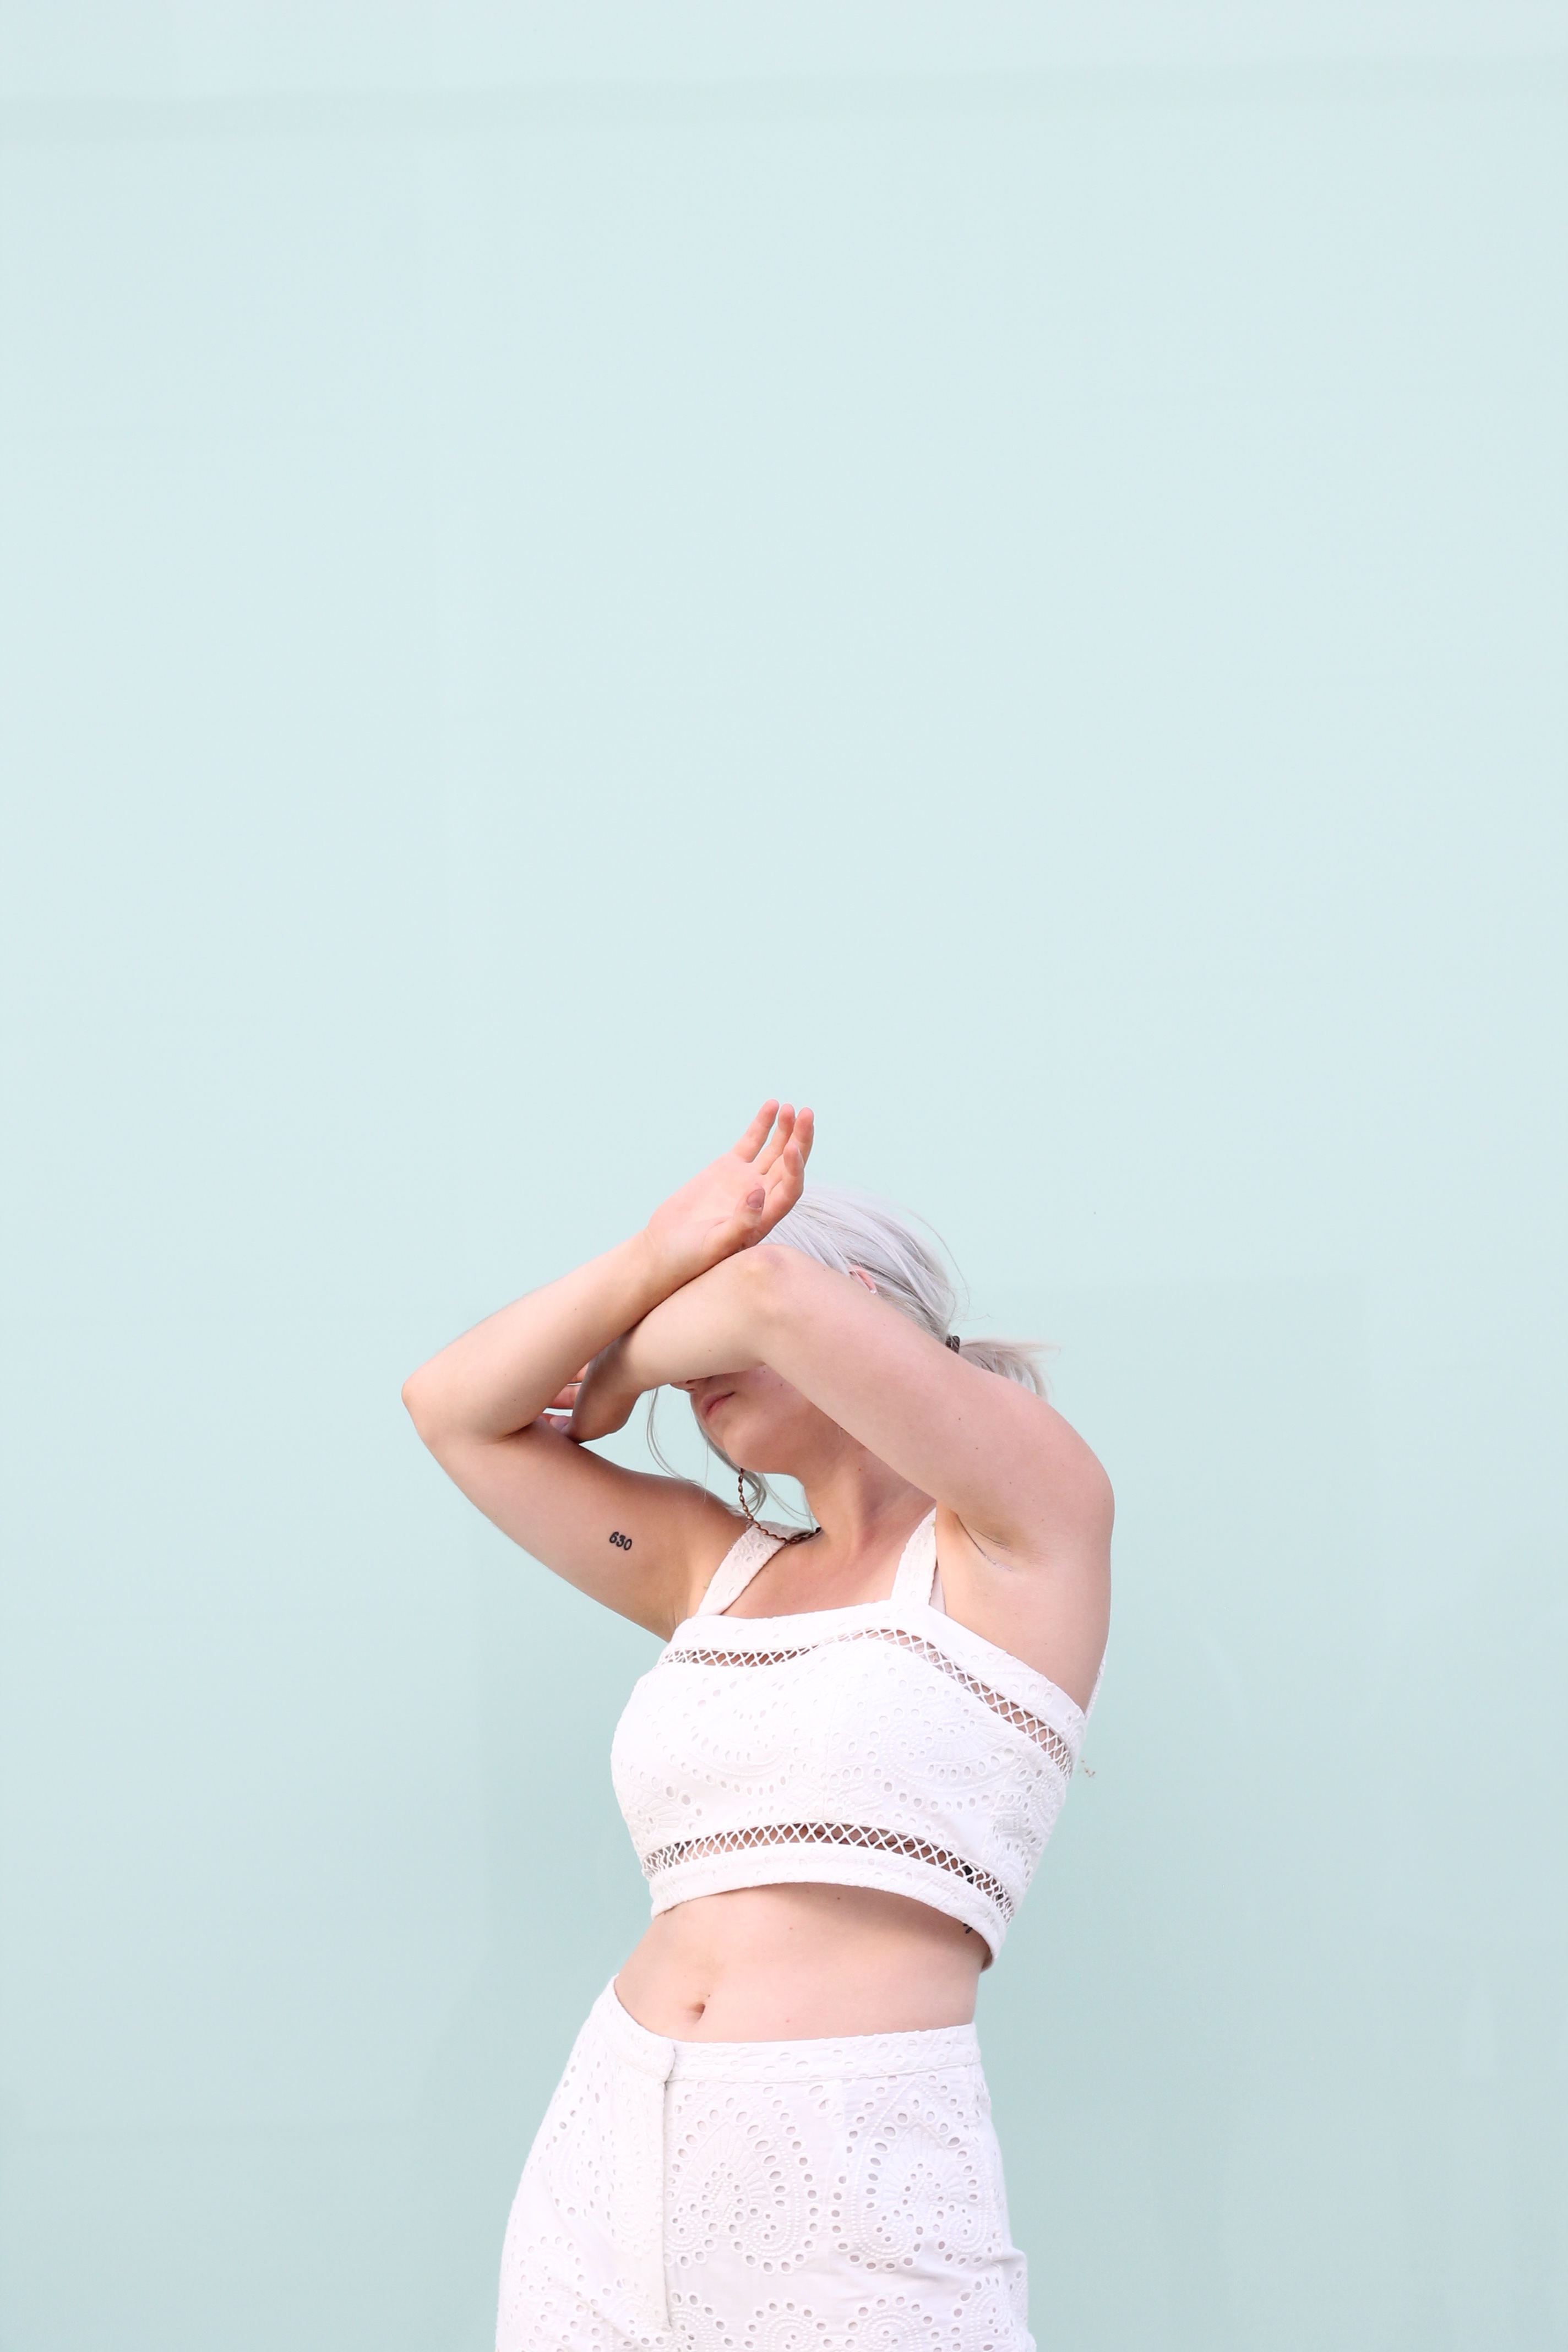
hand, photography, trunk, leg, finger, arm, human body, dress, neck, abdomen, photo shoot, sense